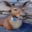
Label: kangaroo